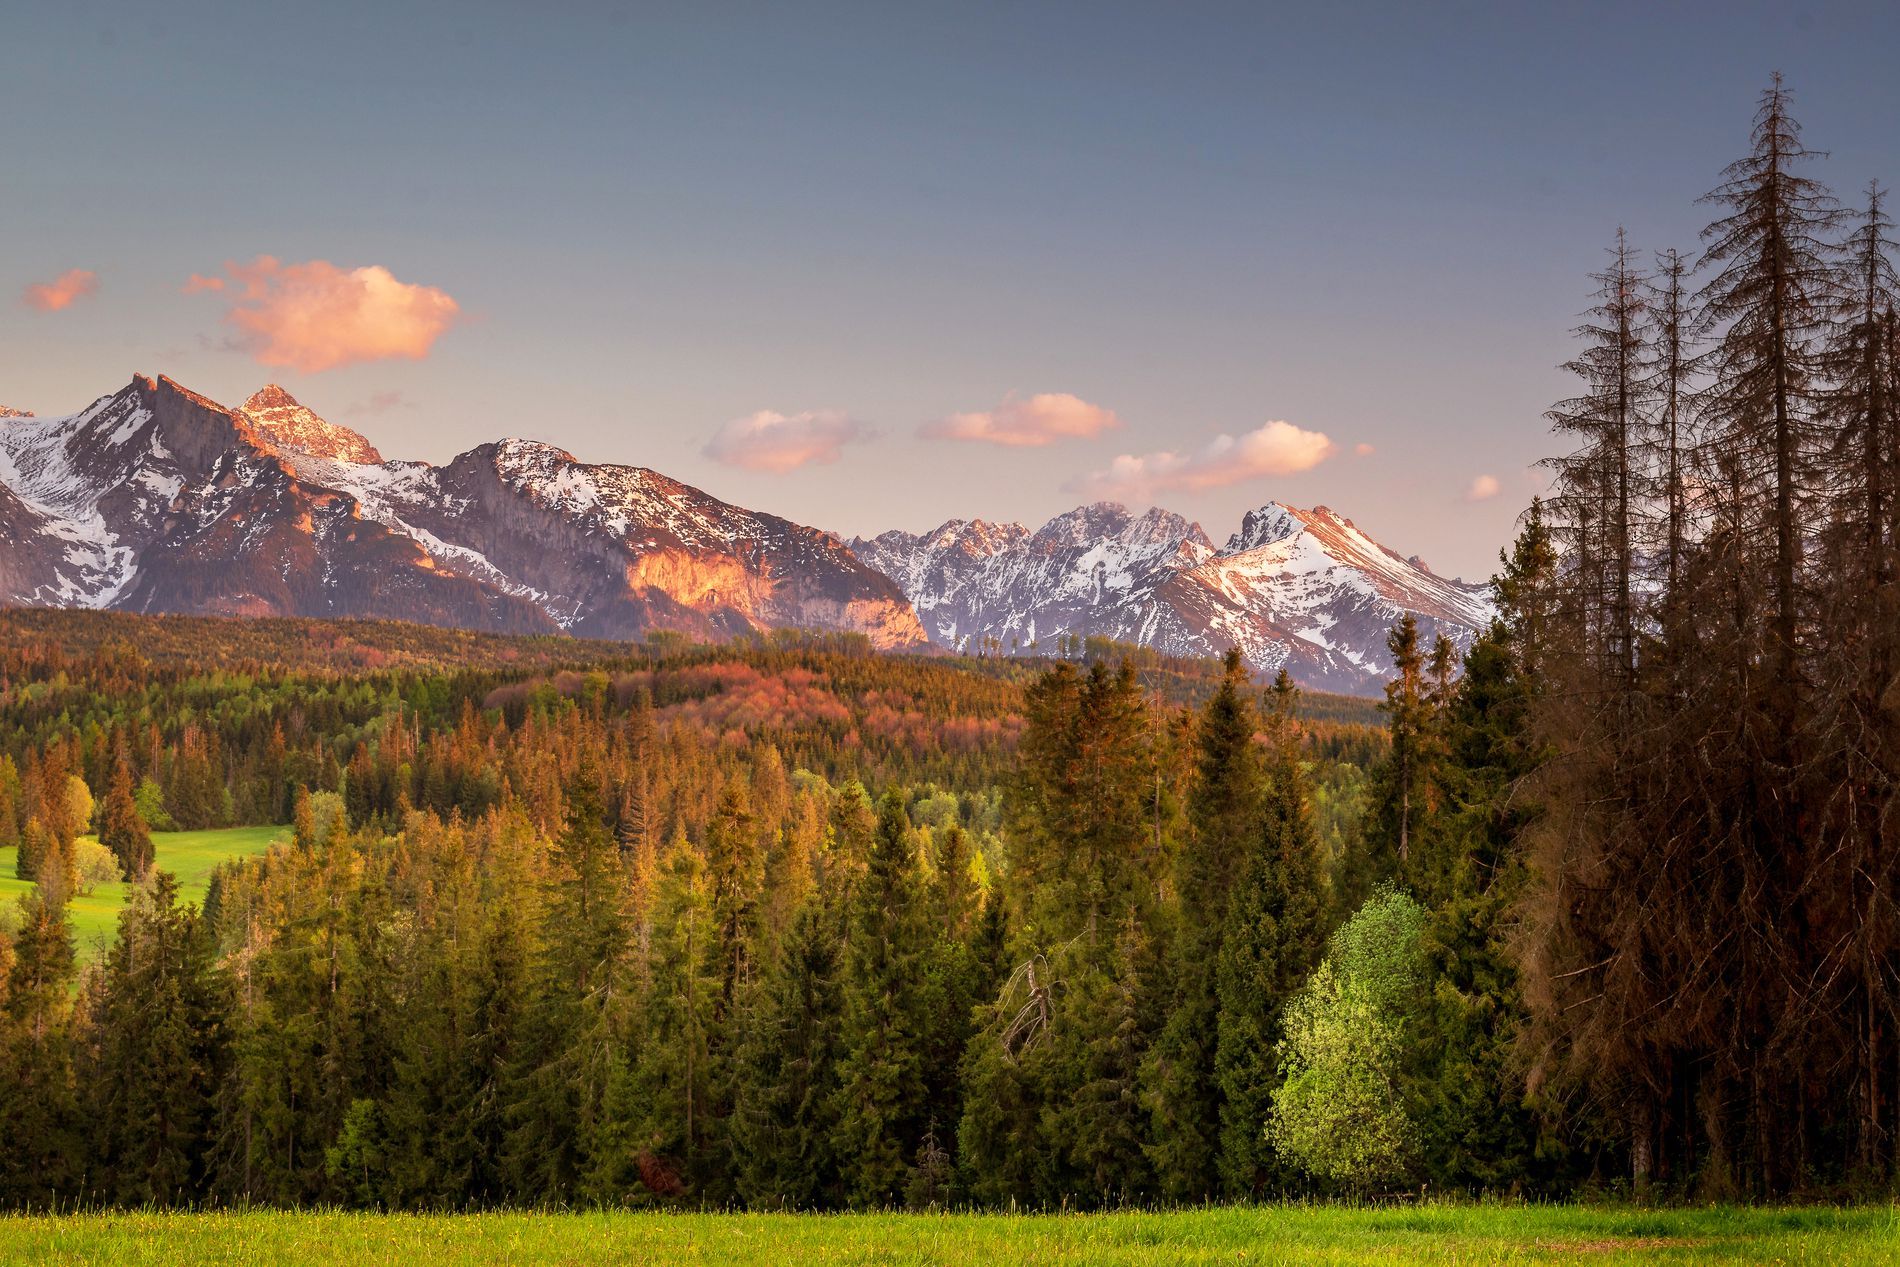
The Beauty of Nature during Sunset
The image shows a vast forest full of tall green trees and green grass. In the background, there is a large snow-covered mountain range under a clear sky with a few yellow clouds.
An extreme wide shot of a vast forest filled with tall green trees and green grass against a large snow-covered mountain range appears under a clear sky with a few yellow clouds from the sunset, creating a calm and serene atmosphere. The light of the setting sun casts an orange hue on the trees and mountains, creating a warm atmosphere and enhancing the natural beauty.
Labels: Plant, Tree, Fir, Nature, Outdoors, Scenery, Landscape, Conifer, Mountain, Mountain Range, Grass, Peak, Wilderness, Vegetation, Pine, Land, Woodland, Sky, Spruce, Field, Grassland, Panoramic, Grove, Park, Forest
Camera: NIKON CORPORATION NIKON D7500
Lens: 24.0-120.0 mm f/4.0, AF-S Nikkor 24-120mm f/4G ED VR
Aperture: F11
Exposure: 0.6 sec
ISO: 100
Focal length: 55.0 mm